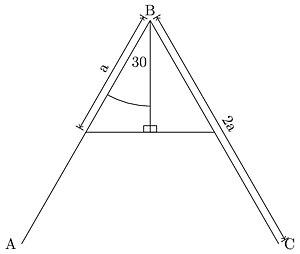
Le yakuapana, également connu sous le nom de niveau andin ou de type A, est un outil topographique inca. Il a été utilisé pour dessiner des contours dans la construction de canaux hydrauliques, de plates-formes et de terrasses.